Chin-Lushai Expedition

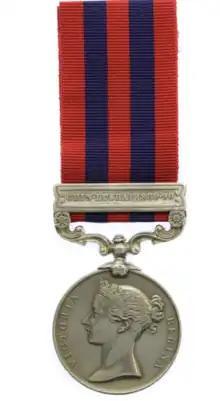
India General Service Medal with clasp for Chin-Lushai 1889–90

In good faith, the British ally Saipuialal had given his old village to the British to develop Fort Lungleh. After the Fort was developed with the amenities required, it was handed over to the Frontier police on 15 April to form a garrison. Before leaving the Lushai Hills, a durbar was held at Fort Lungleh. Five Lushai chiefs attended, namely, Saipuialal, Lal Thuabunga, Lal Lunga, Sangliena and Lal Ruma. C.S Murray addressed the chiefs in the Mizo language and explained the expedition and its causes. The durbar ended with rewards given to the chiefs for their aid and cooperation with the British.